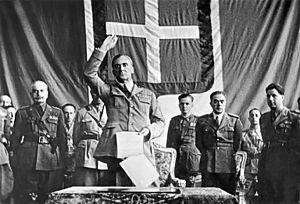
Le vice-roi éthiopien Rodolfo Graziani adopté dans un acte de soumission aristocrates abyssins à Addis-Abeba. Polski: Wicekról Etiopii Rodolfo Graziani przyjmuje akt uległości abisyńskich arystokratów w Addis Abebie.
1937 est une année commune commençant un vendredi.